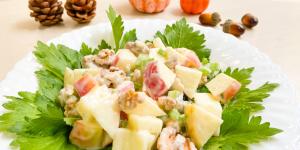
ensalada waldorf